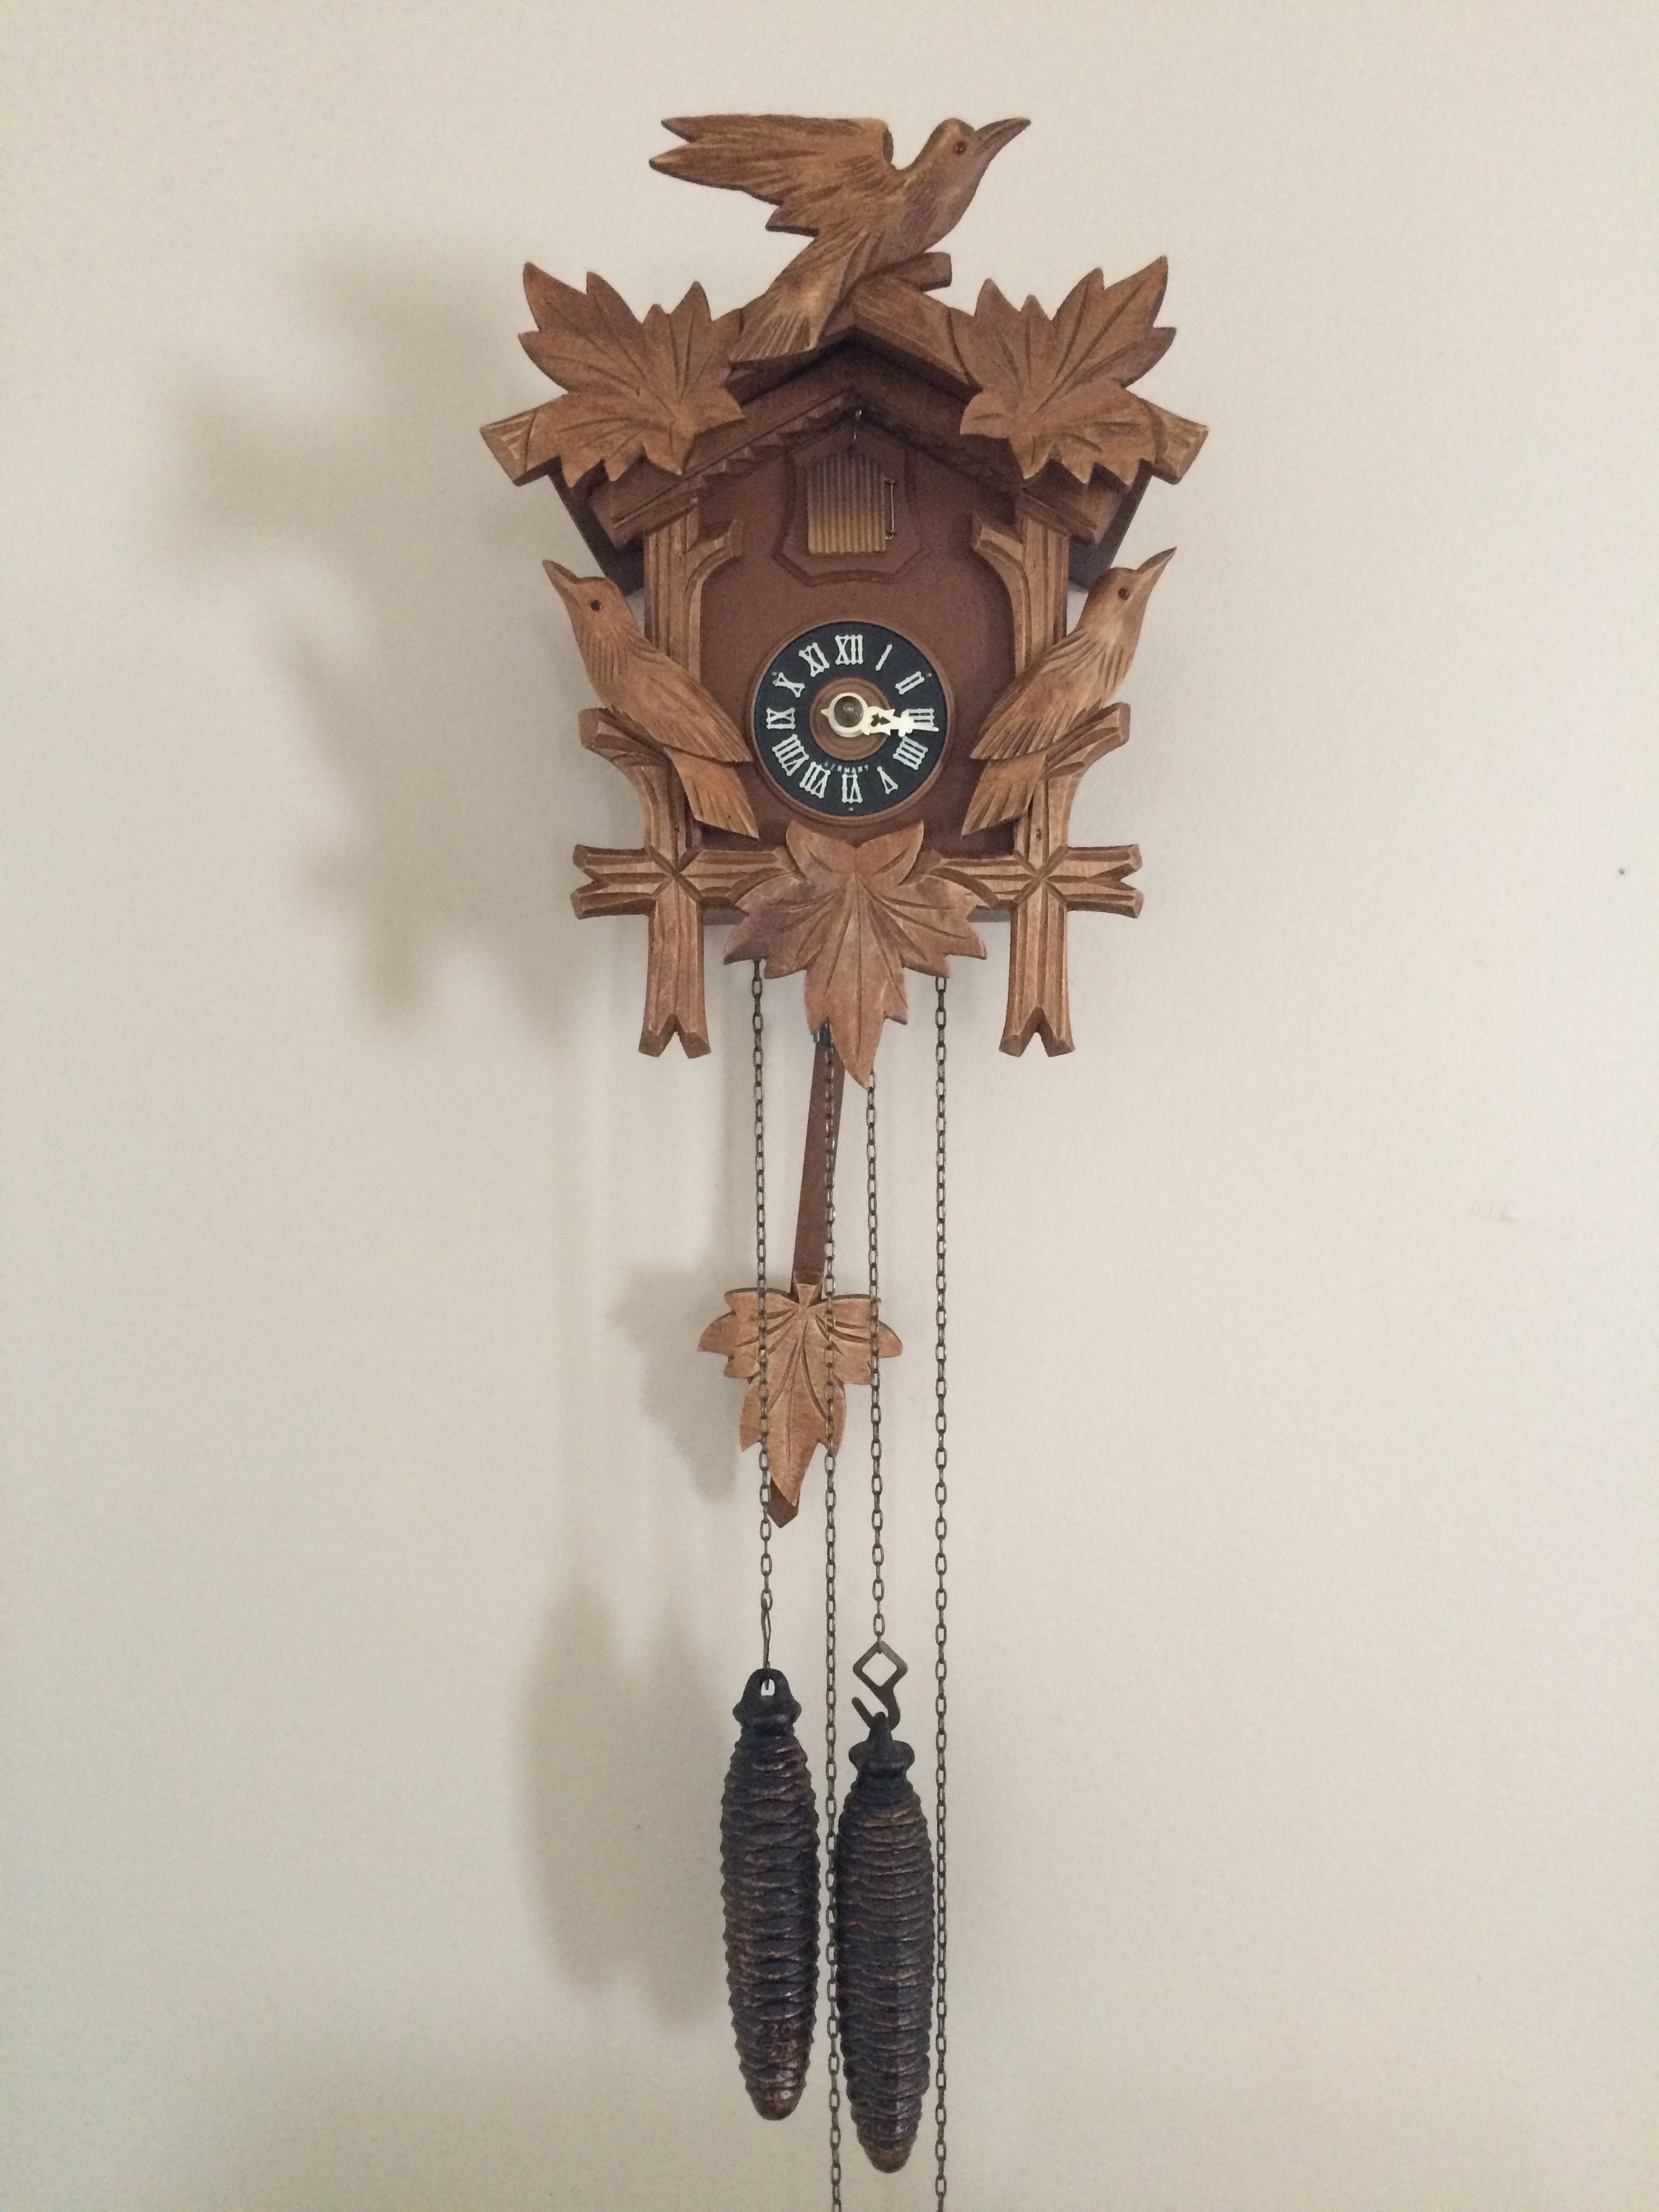
wood, vintage, clock, time, wall, furniture, lighting, decor, pendulum, wall clock, carved, cuckoo, time clock, home accessories, cuckoo clock